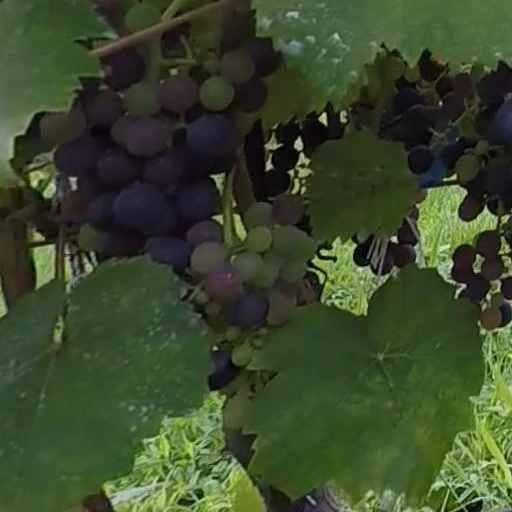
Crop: grape